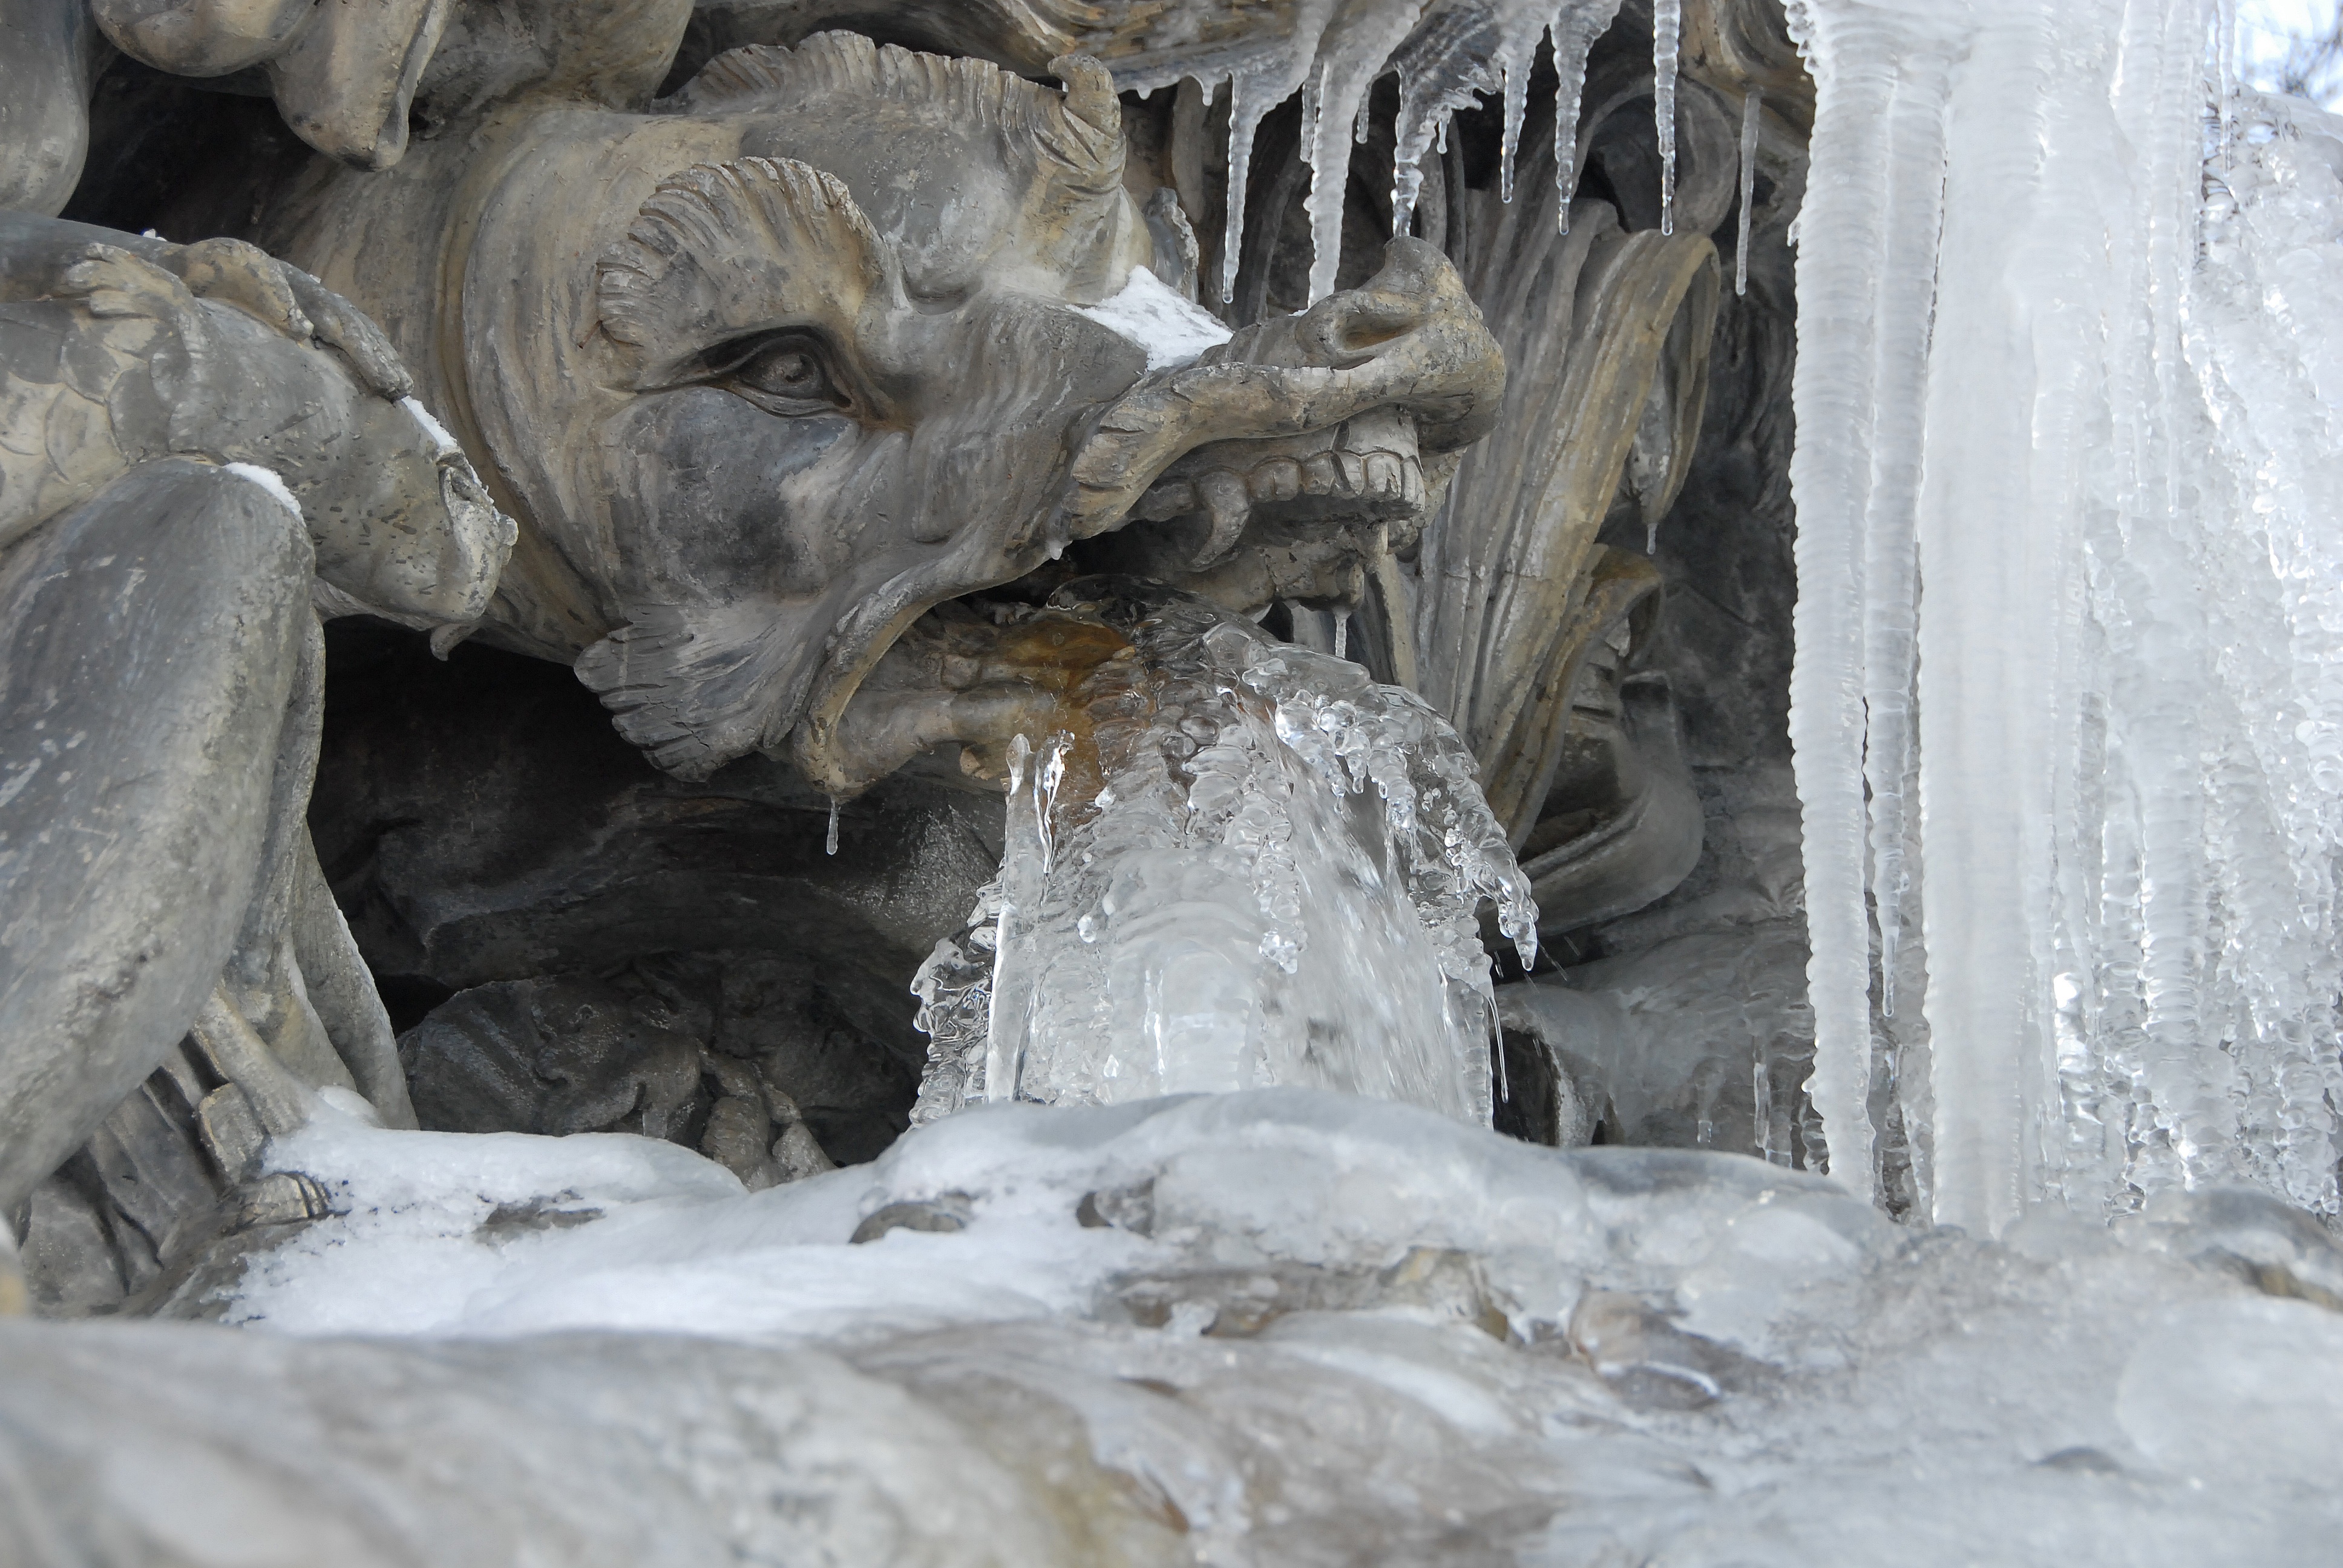
water, snow, cold, winter, formation, statue, ice, artist, iceberg, chart, sculpture, place, temple, wallpaper, fountain, dragon, history, gel, stanislas, water feature, stalagmite, stalactite, work of art, historical monument, nancy, jeans love